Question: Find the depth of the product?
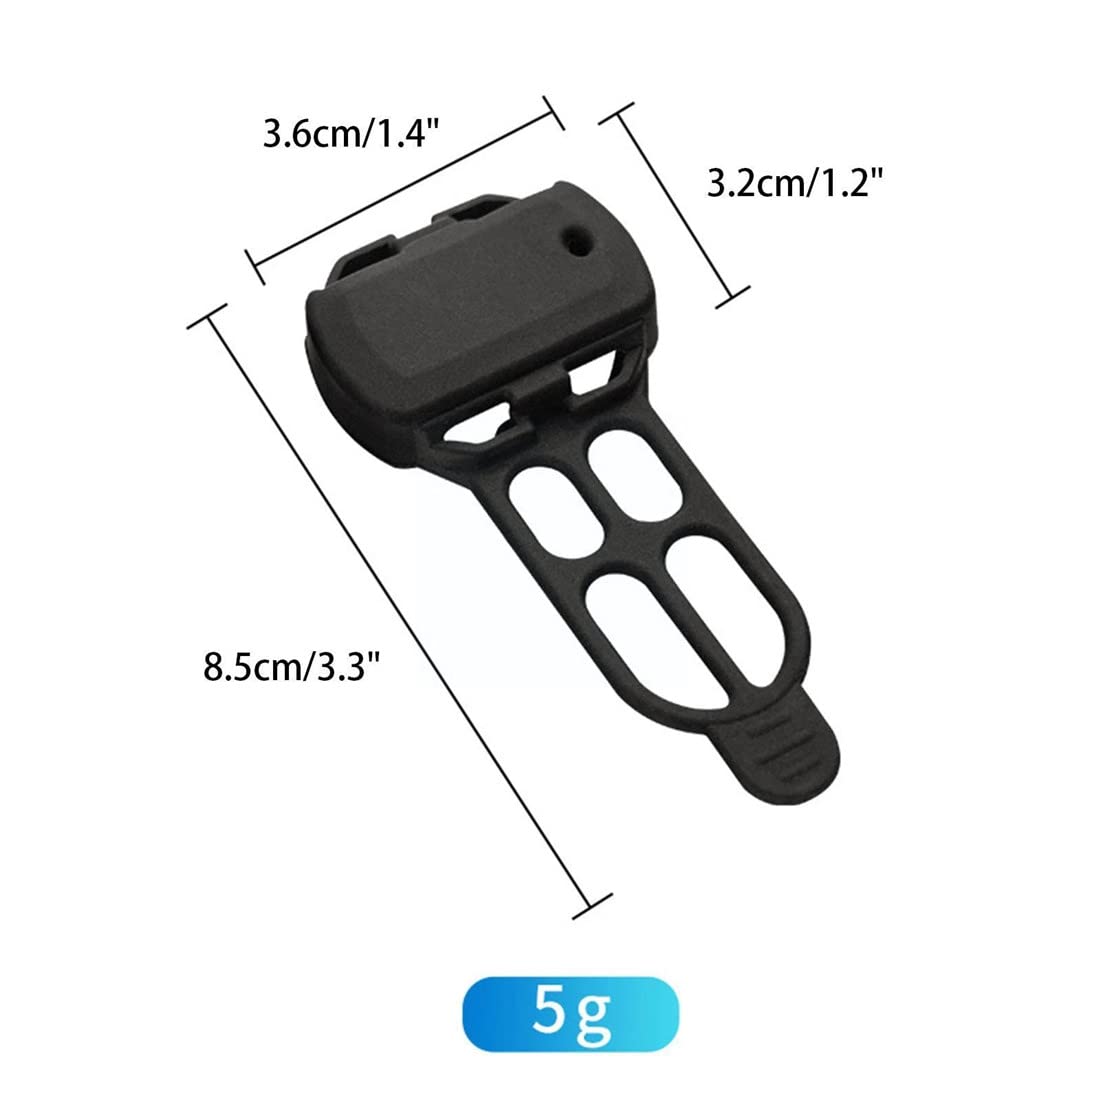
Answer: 8.5 centimetre